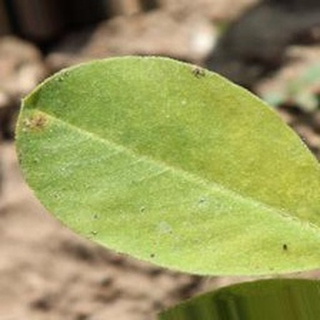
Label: groundnut_nutrition_deficiency